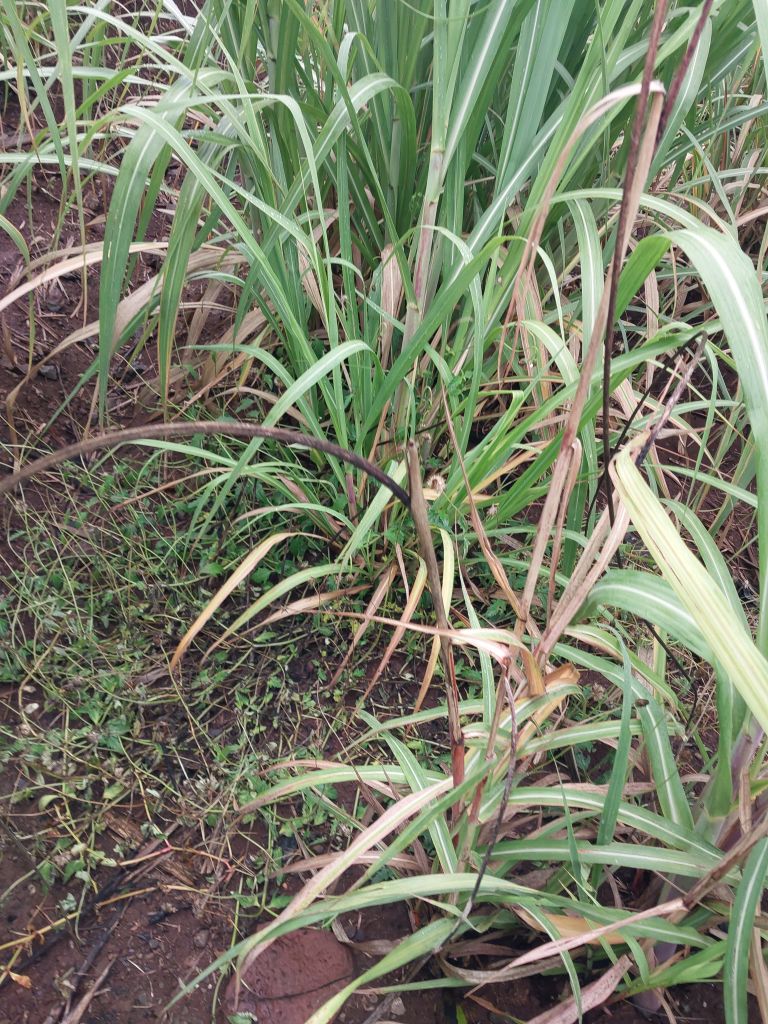
Label: Smut